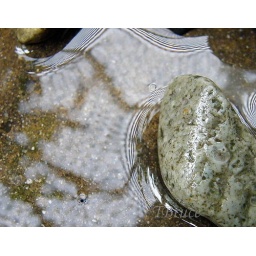
A rock in a puddle of rain water